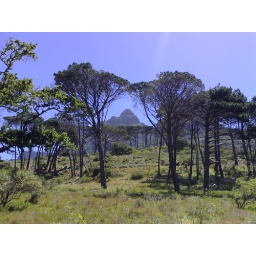
The mountain framed by two trees